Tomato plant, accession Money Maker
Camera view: horizontal (90 deg, fisheye); turntable rotation: 180 degrees
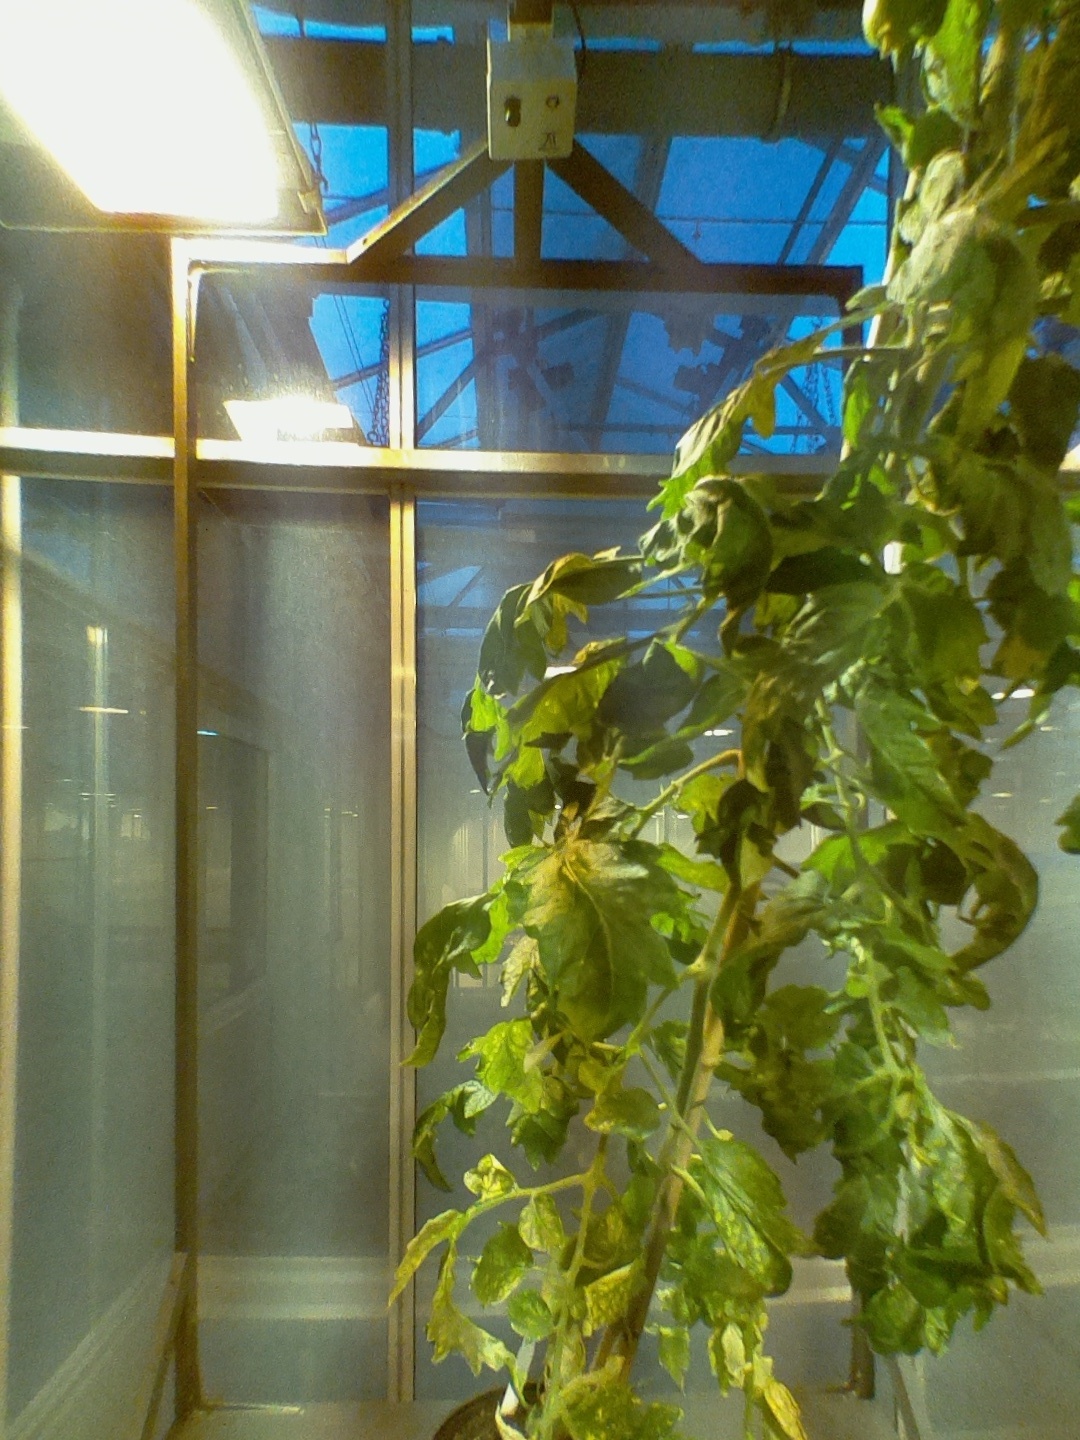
BBCH growth stage 71: 10%-20% of final fruit size